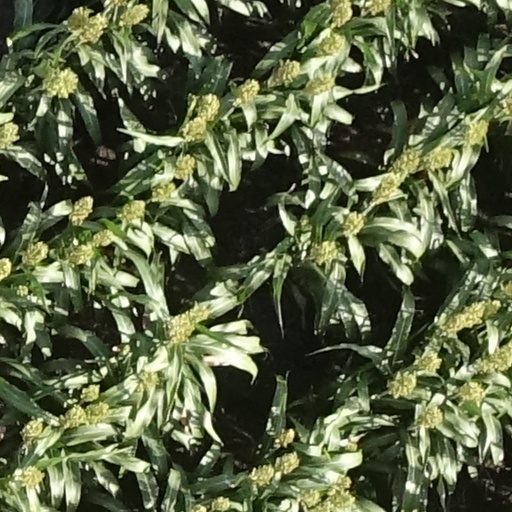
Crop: sorghum